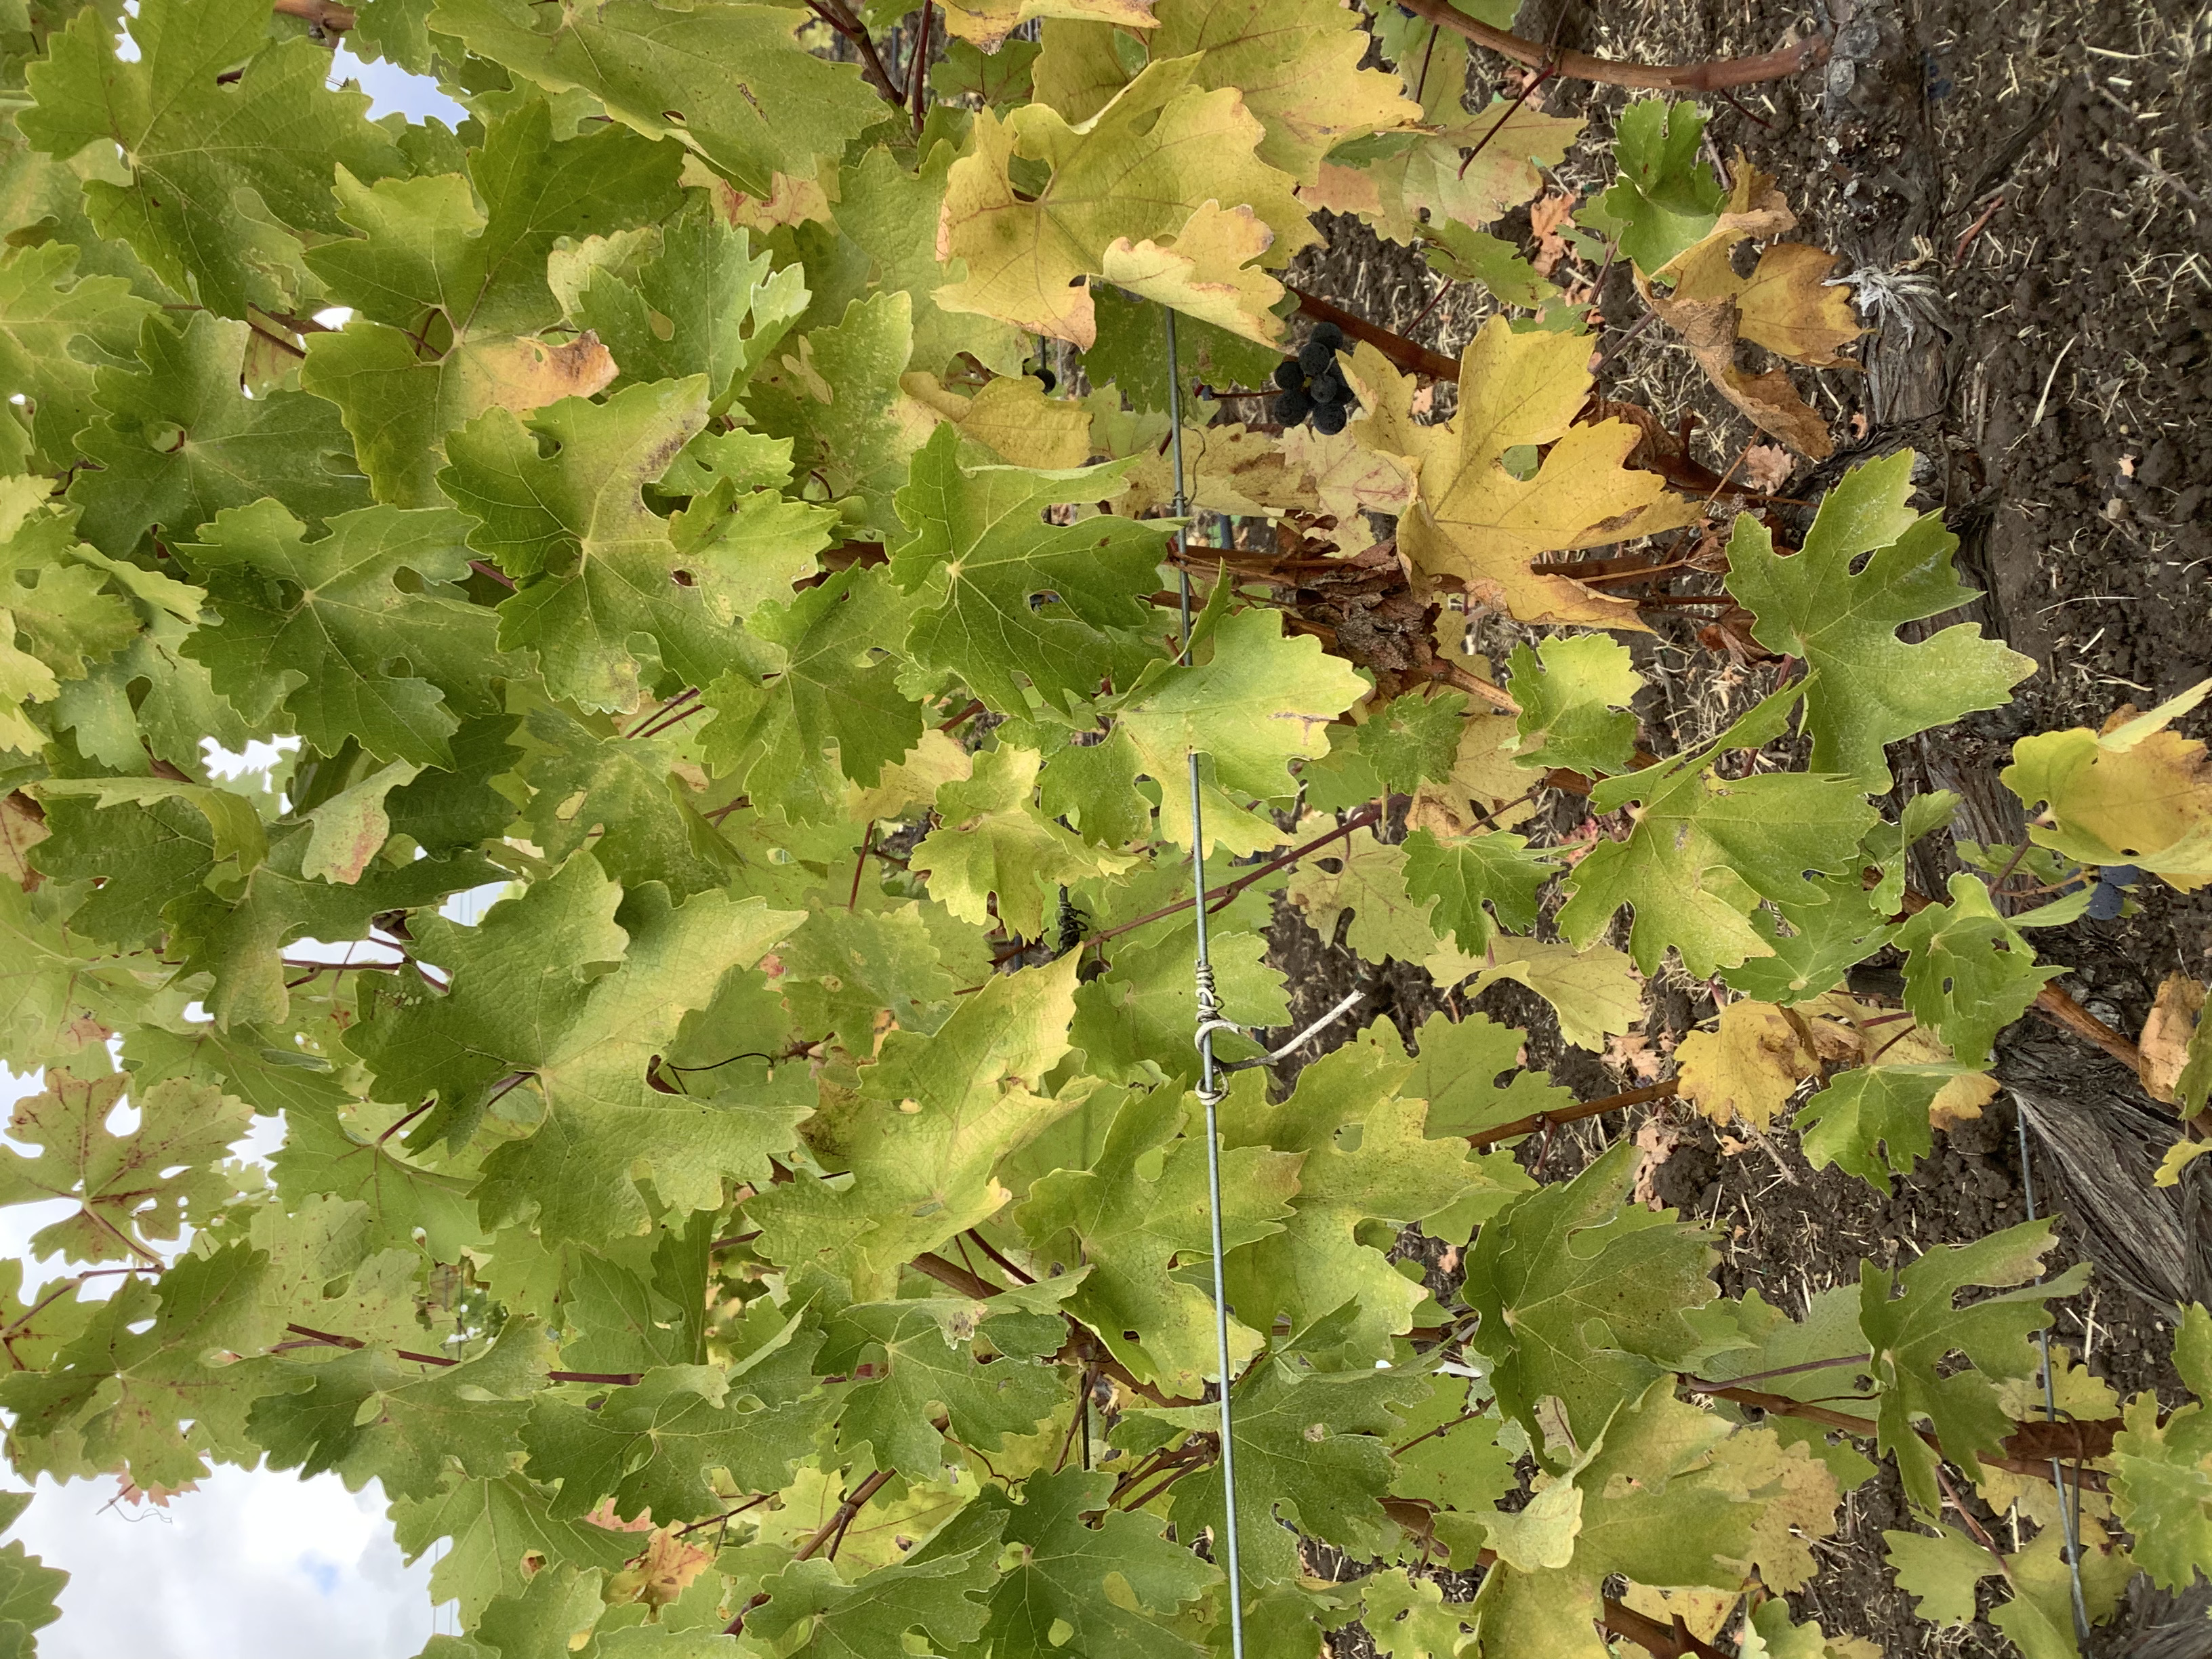
Label: No Virus